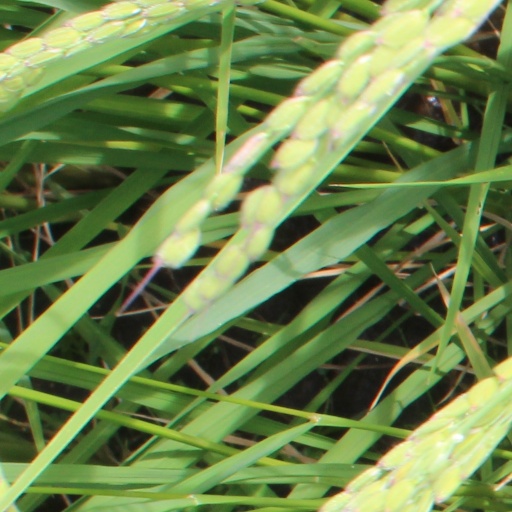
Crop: rice